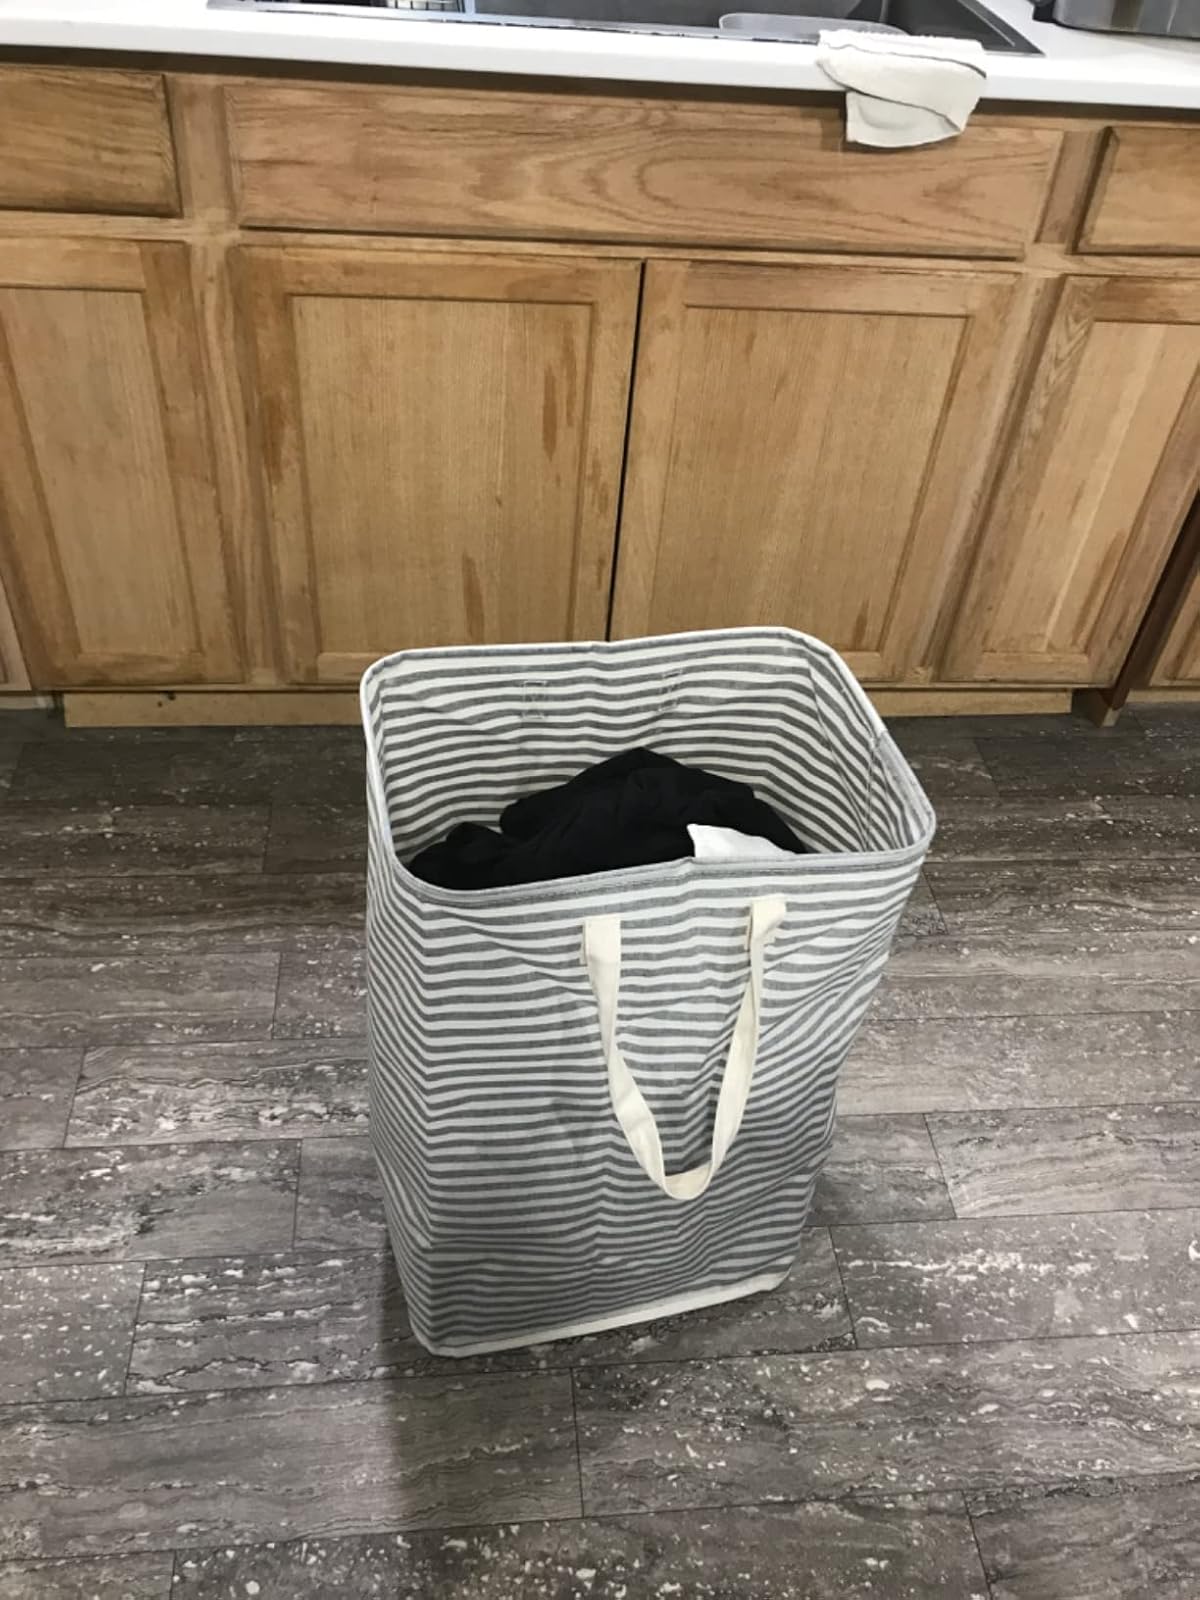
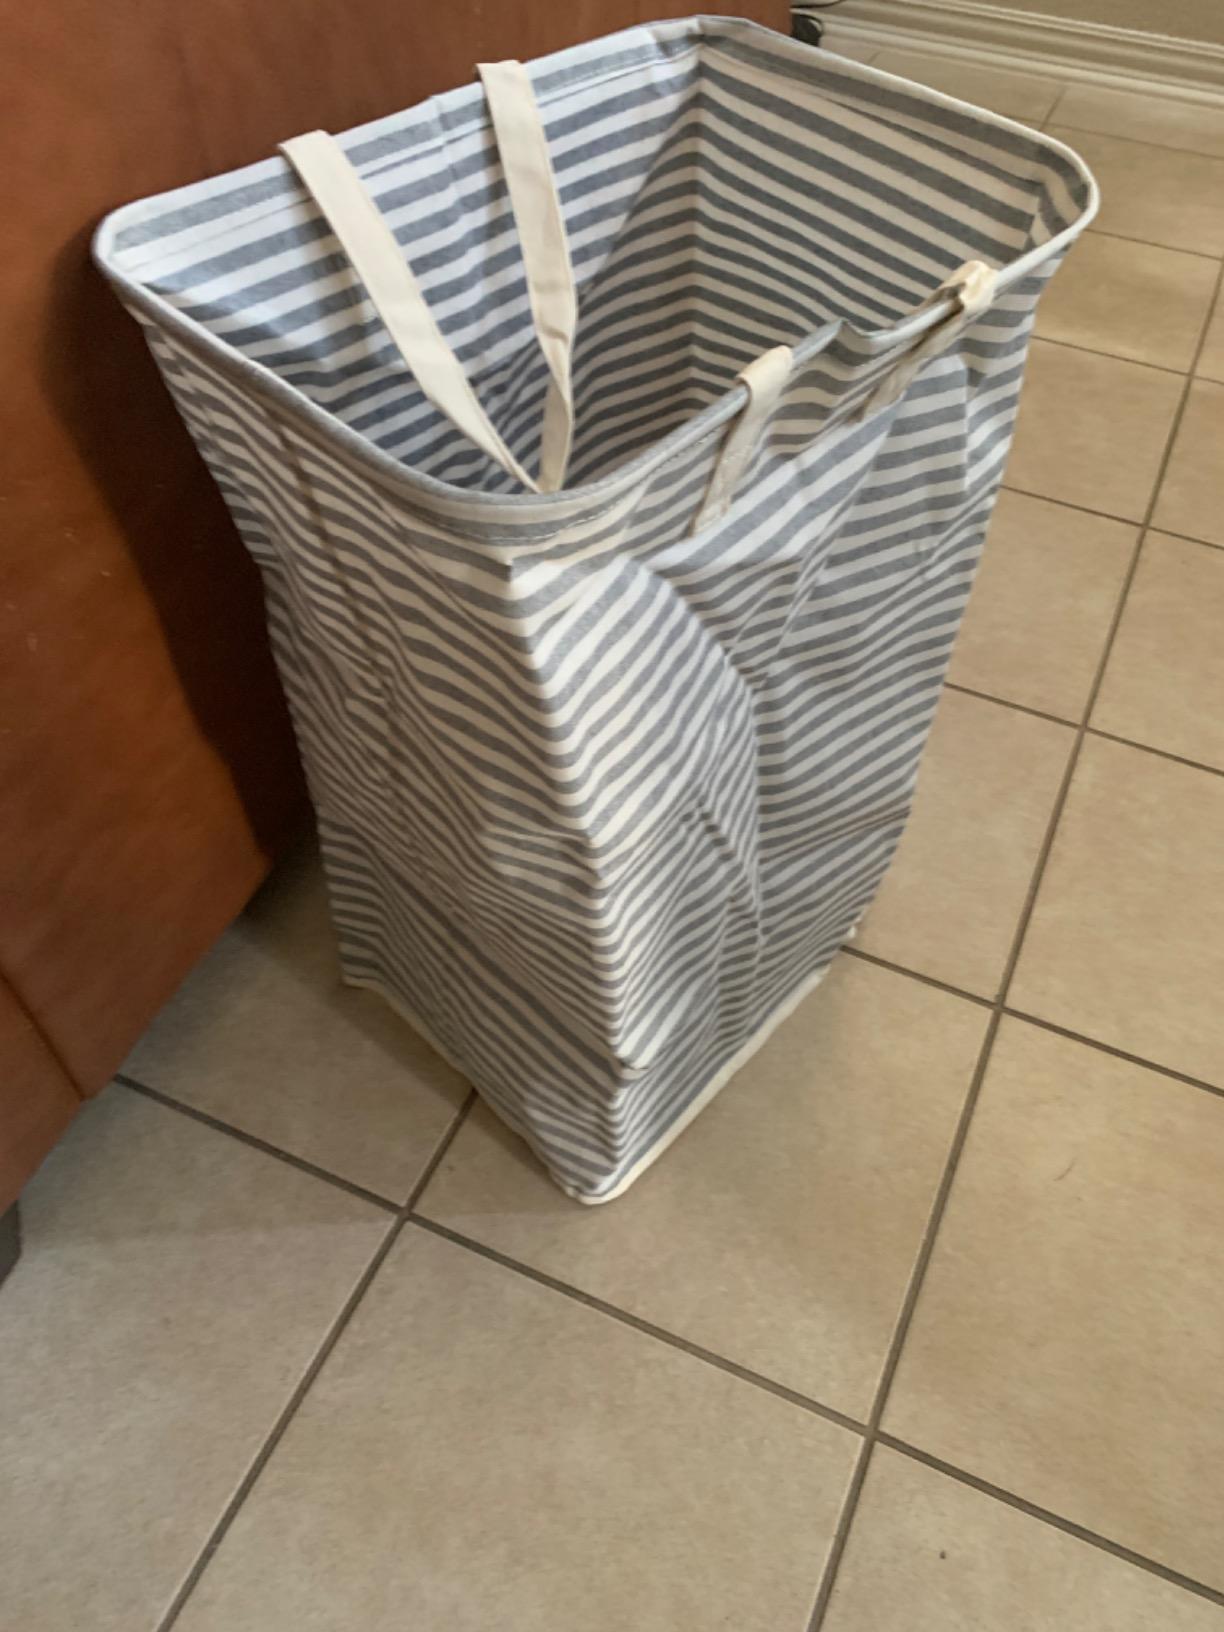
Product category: items_hamper
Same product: yes